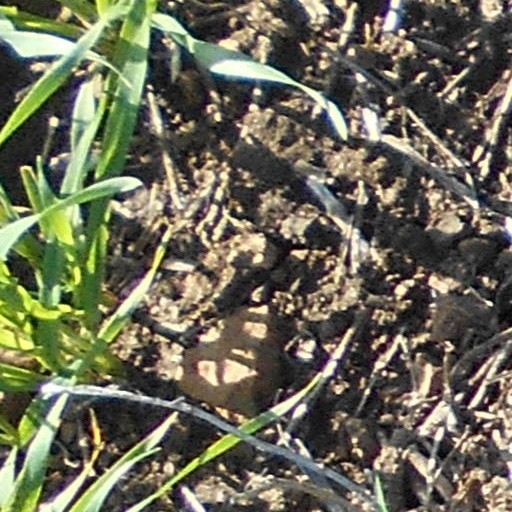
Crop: wheat